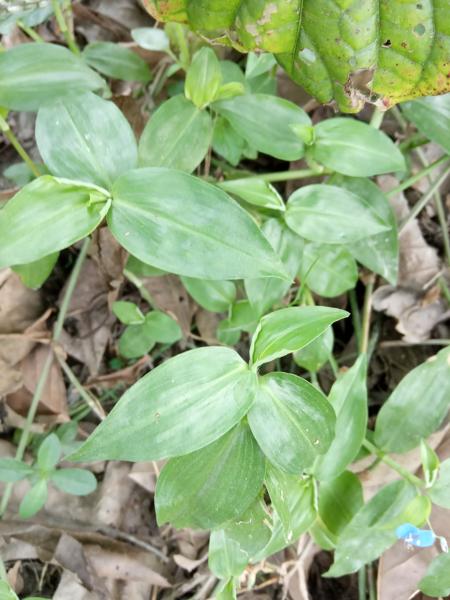
Weed species: Commelina benghalensis